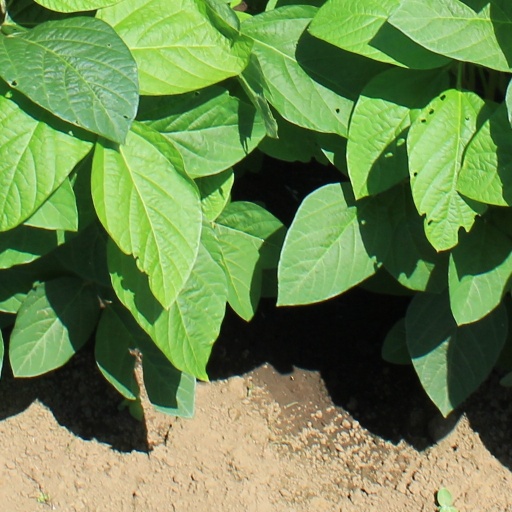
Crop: soybean